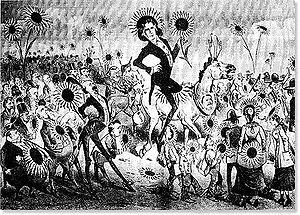
Oscar Wilde /ˈɒskə waɪld/, dont le nom complet est Oscar Fingal O'Flahertie Wills Wilde, est un écrivain, romancier, dramaturge et poète irlandais né à Dublin le 16 octobre 1854 et mort à Paris le 30 novembre 1900.